Park Plaza Hotel (Los Angeles)

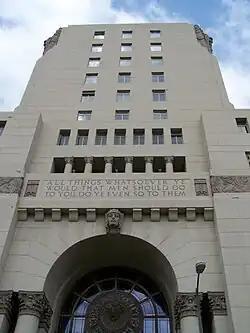
Park Plaza Hotel Building

The Elks Lodge No. 99 / Park Plaza Hotel, now The MacArthur, is located at 607 Park View Street across from MacArthur Park in the Westlake district of Los Angeles, California. Completed in 1926, it was designed by architect Claud Beelman, later to become renowned an Art Deco designer, when he was practicing as Curlett + Beelman.